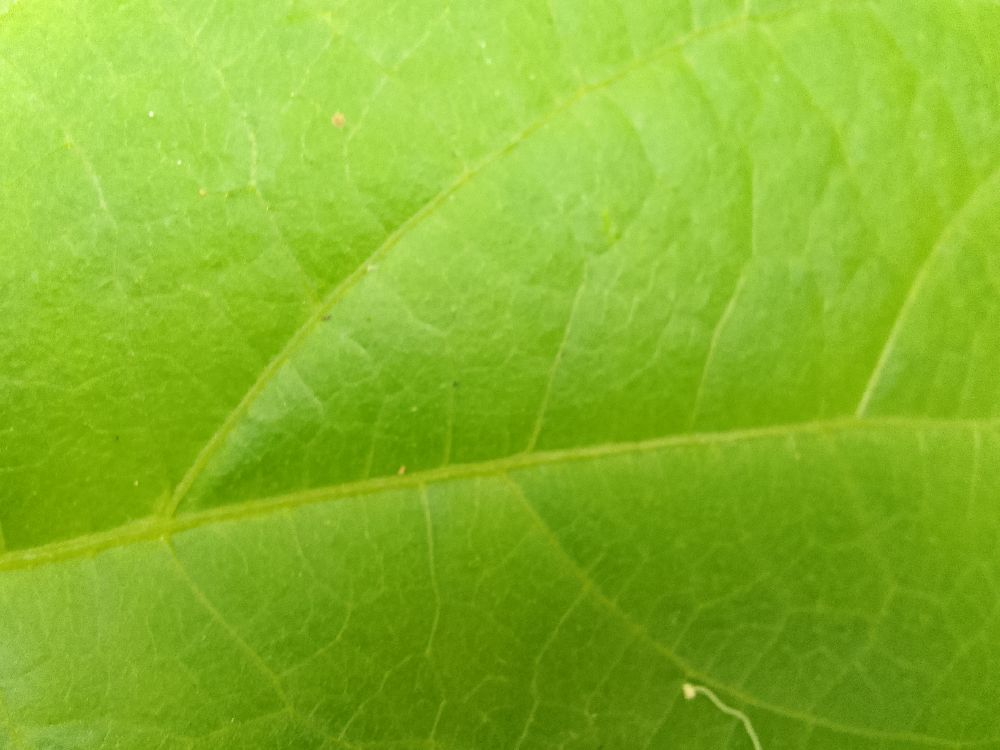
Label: healthy